Kang Kum-sil

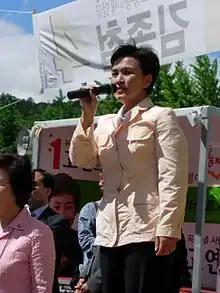

Kang Kum-Sil (born February 12, 1957) is a South Korean politician and a lawyer, and also served as the minister of justice from February 2003 to July 2004. She was the ruling Uri Party mayoral candidate for Seoul (lost to Oh Se-hoon of Grand National Party), and is a graduate of Seoul National University with a degree in Law.